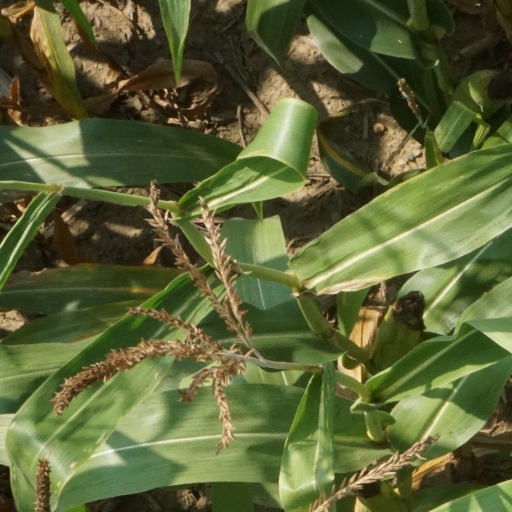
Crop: maize; corn